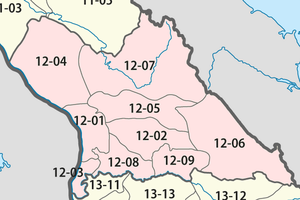
La province de Khammouane est une province située dans le Centre du Laos. Elle est limitée au nord par la province de Borikhamxay, à l'est par la frontière vietnamienne, au sud par la province de Savannakhet et à l'ouest par le Mékong, qui forme la frontière avec la Thaïlande. Sa capitale est Thakhek, située au bord du Mékong, et désormais reliée à la Thaïlande par le troisième pont de l'amitié lao-thaïlandaise.